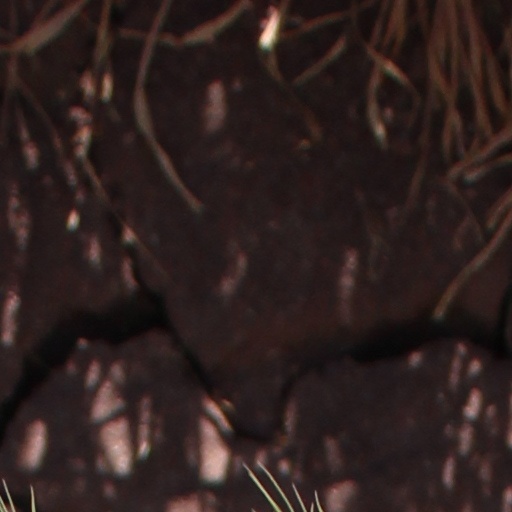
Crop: wheat